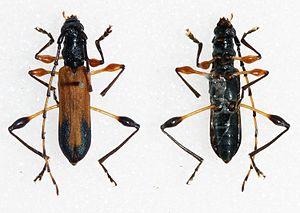
Cordylomera elegans est une espèce de coléoptères de la famille des Cerambycidae et de la sous-famille des Cerambycinae. Elle est trouvée en Afrique du Sud. Il y a une sous-espèce: Cordylomera elegans caborabassae Da Veiga Ferreira.
Cordylomera est un genre de coléoptères de la famille des Cerambycidae et de la sous-famille des Cerambycinae.